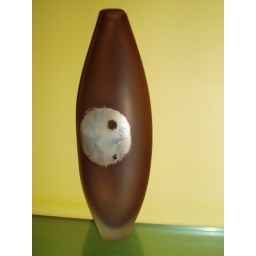
sitting in the dust on the shelf